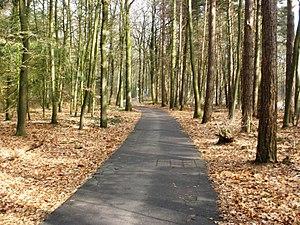
Une forêt ou un massif forestier est une étendue boisée, relativement grande, constituée d'un ou plusieurs peuplements d'arbres, arbustes et arbrisseaux, et aussi d'autres plantes indigènes associées. Les définitions du terme « forêt » sont nombreuses en fonction des latitudes et des usages.